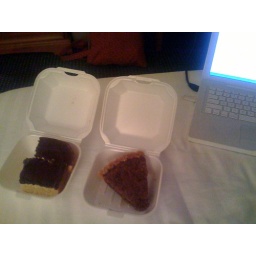
cake and pecan pie from old mill rest in pigeon forge, tn. mmmmm.